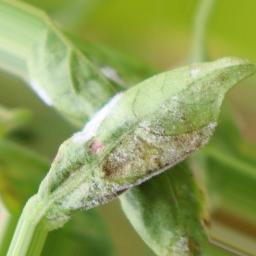
Label: powdery mildew